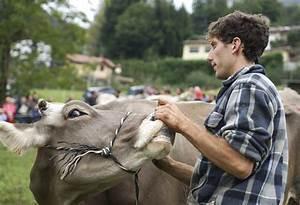
cow